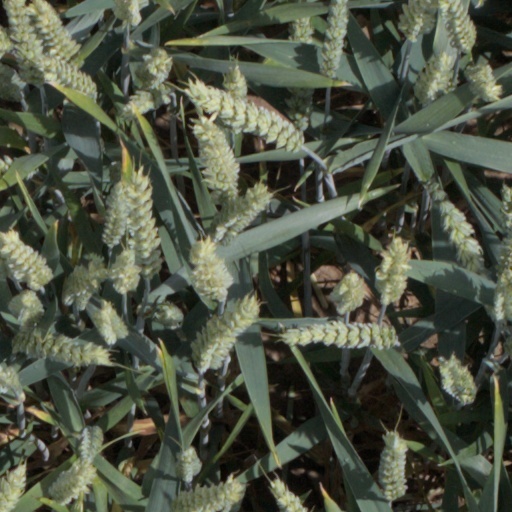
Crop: wheat